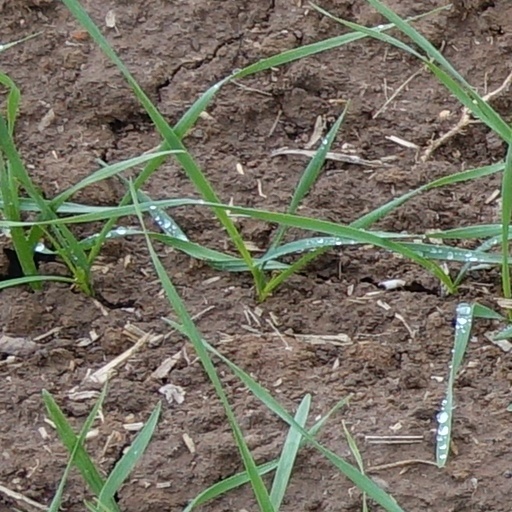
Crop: wheat